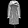
Label: Coat